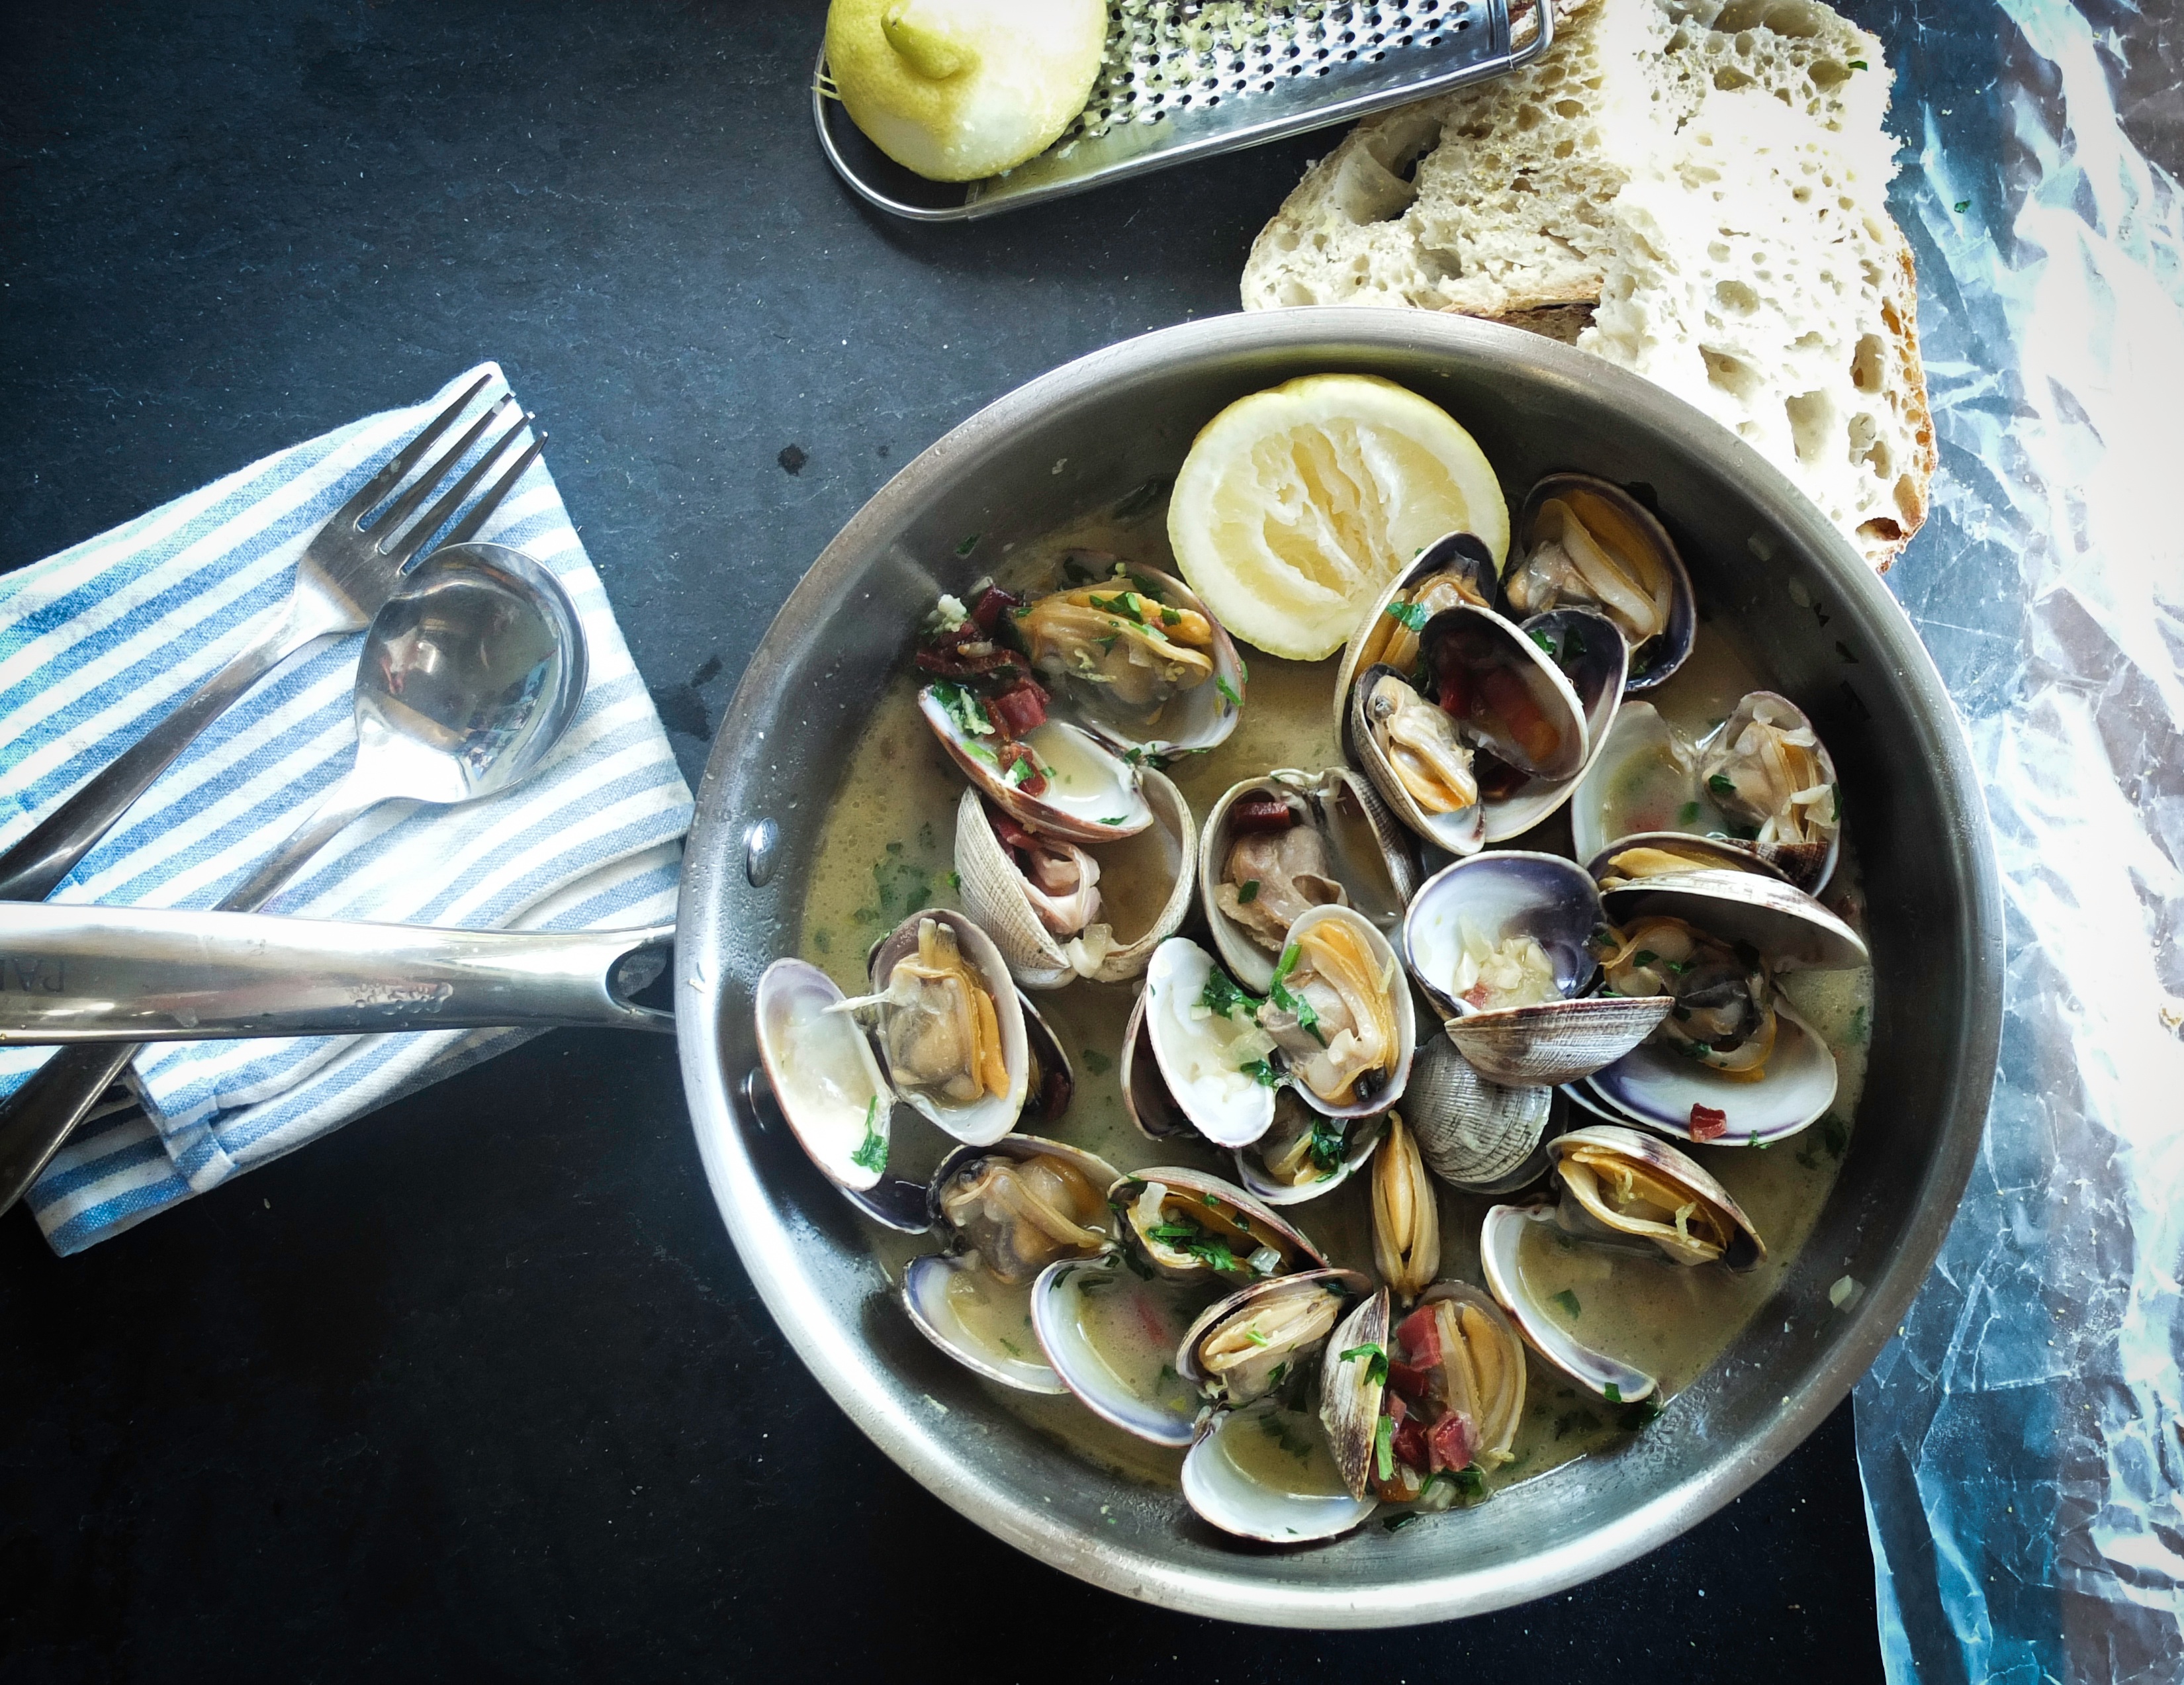
fork, dish, food, produce, seafood, fish, lunch, cuisine, bread, invertebrate, clam, mussel, clams oysters mussels and scallops, animal source foods, spaghetti alle vongole